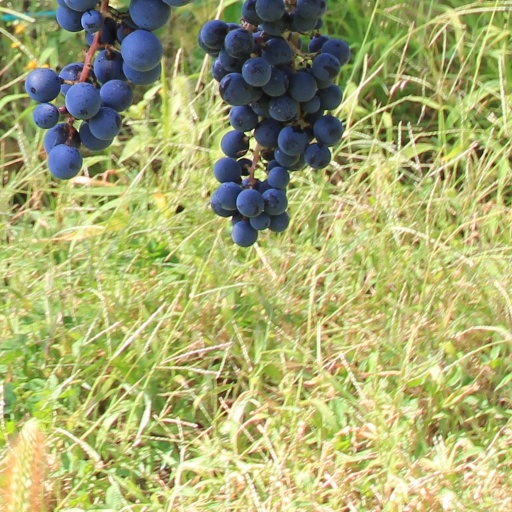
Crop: grape